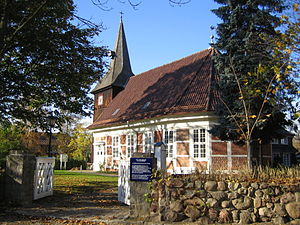
Geesthacht
Kirke i Geesthacht
Geesthacht er den største by i amtskredsen Lauenburg i delstaten Slesvig-Holsten i det nordlige Tyskland. Den ligger 30 km sydøst for Hamborgs centrum, på den nordlige bred af floden Elben, der danner grænse til delstaten Niedersachsen mod syd. Byen har et areal på 33,19 km² og 29.450 indbyggere.